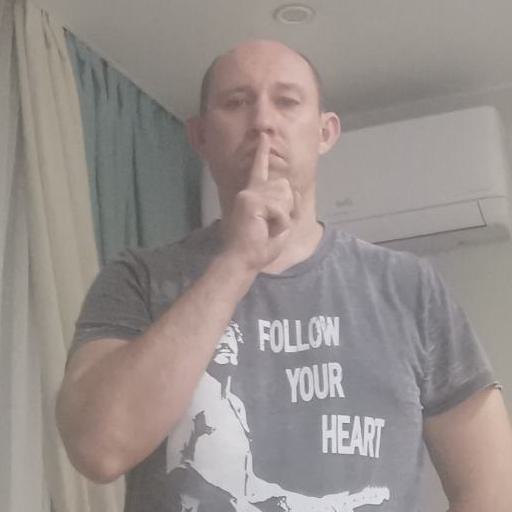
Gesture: mute